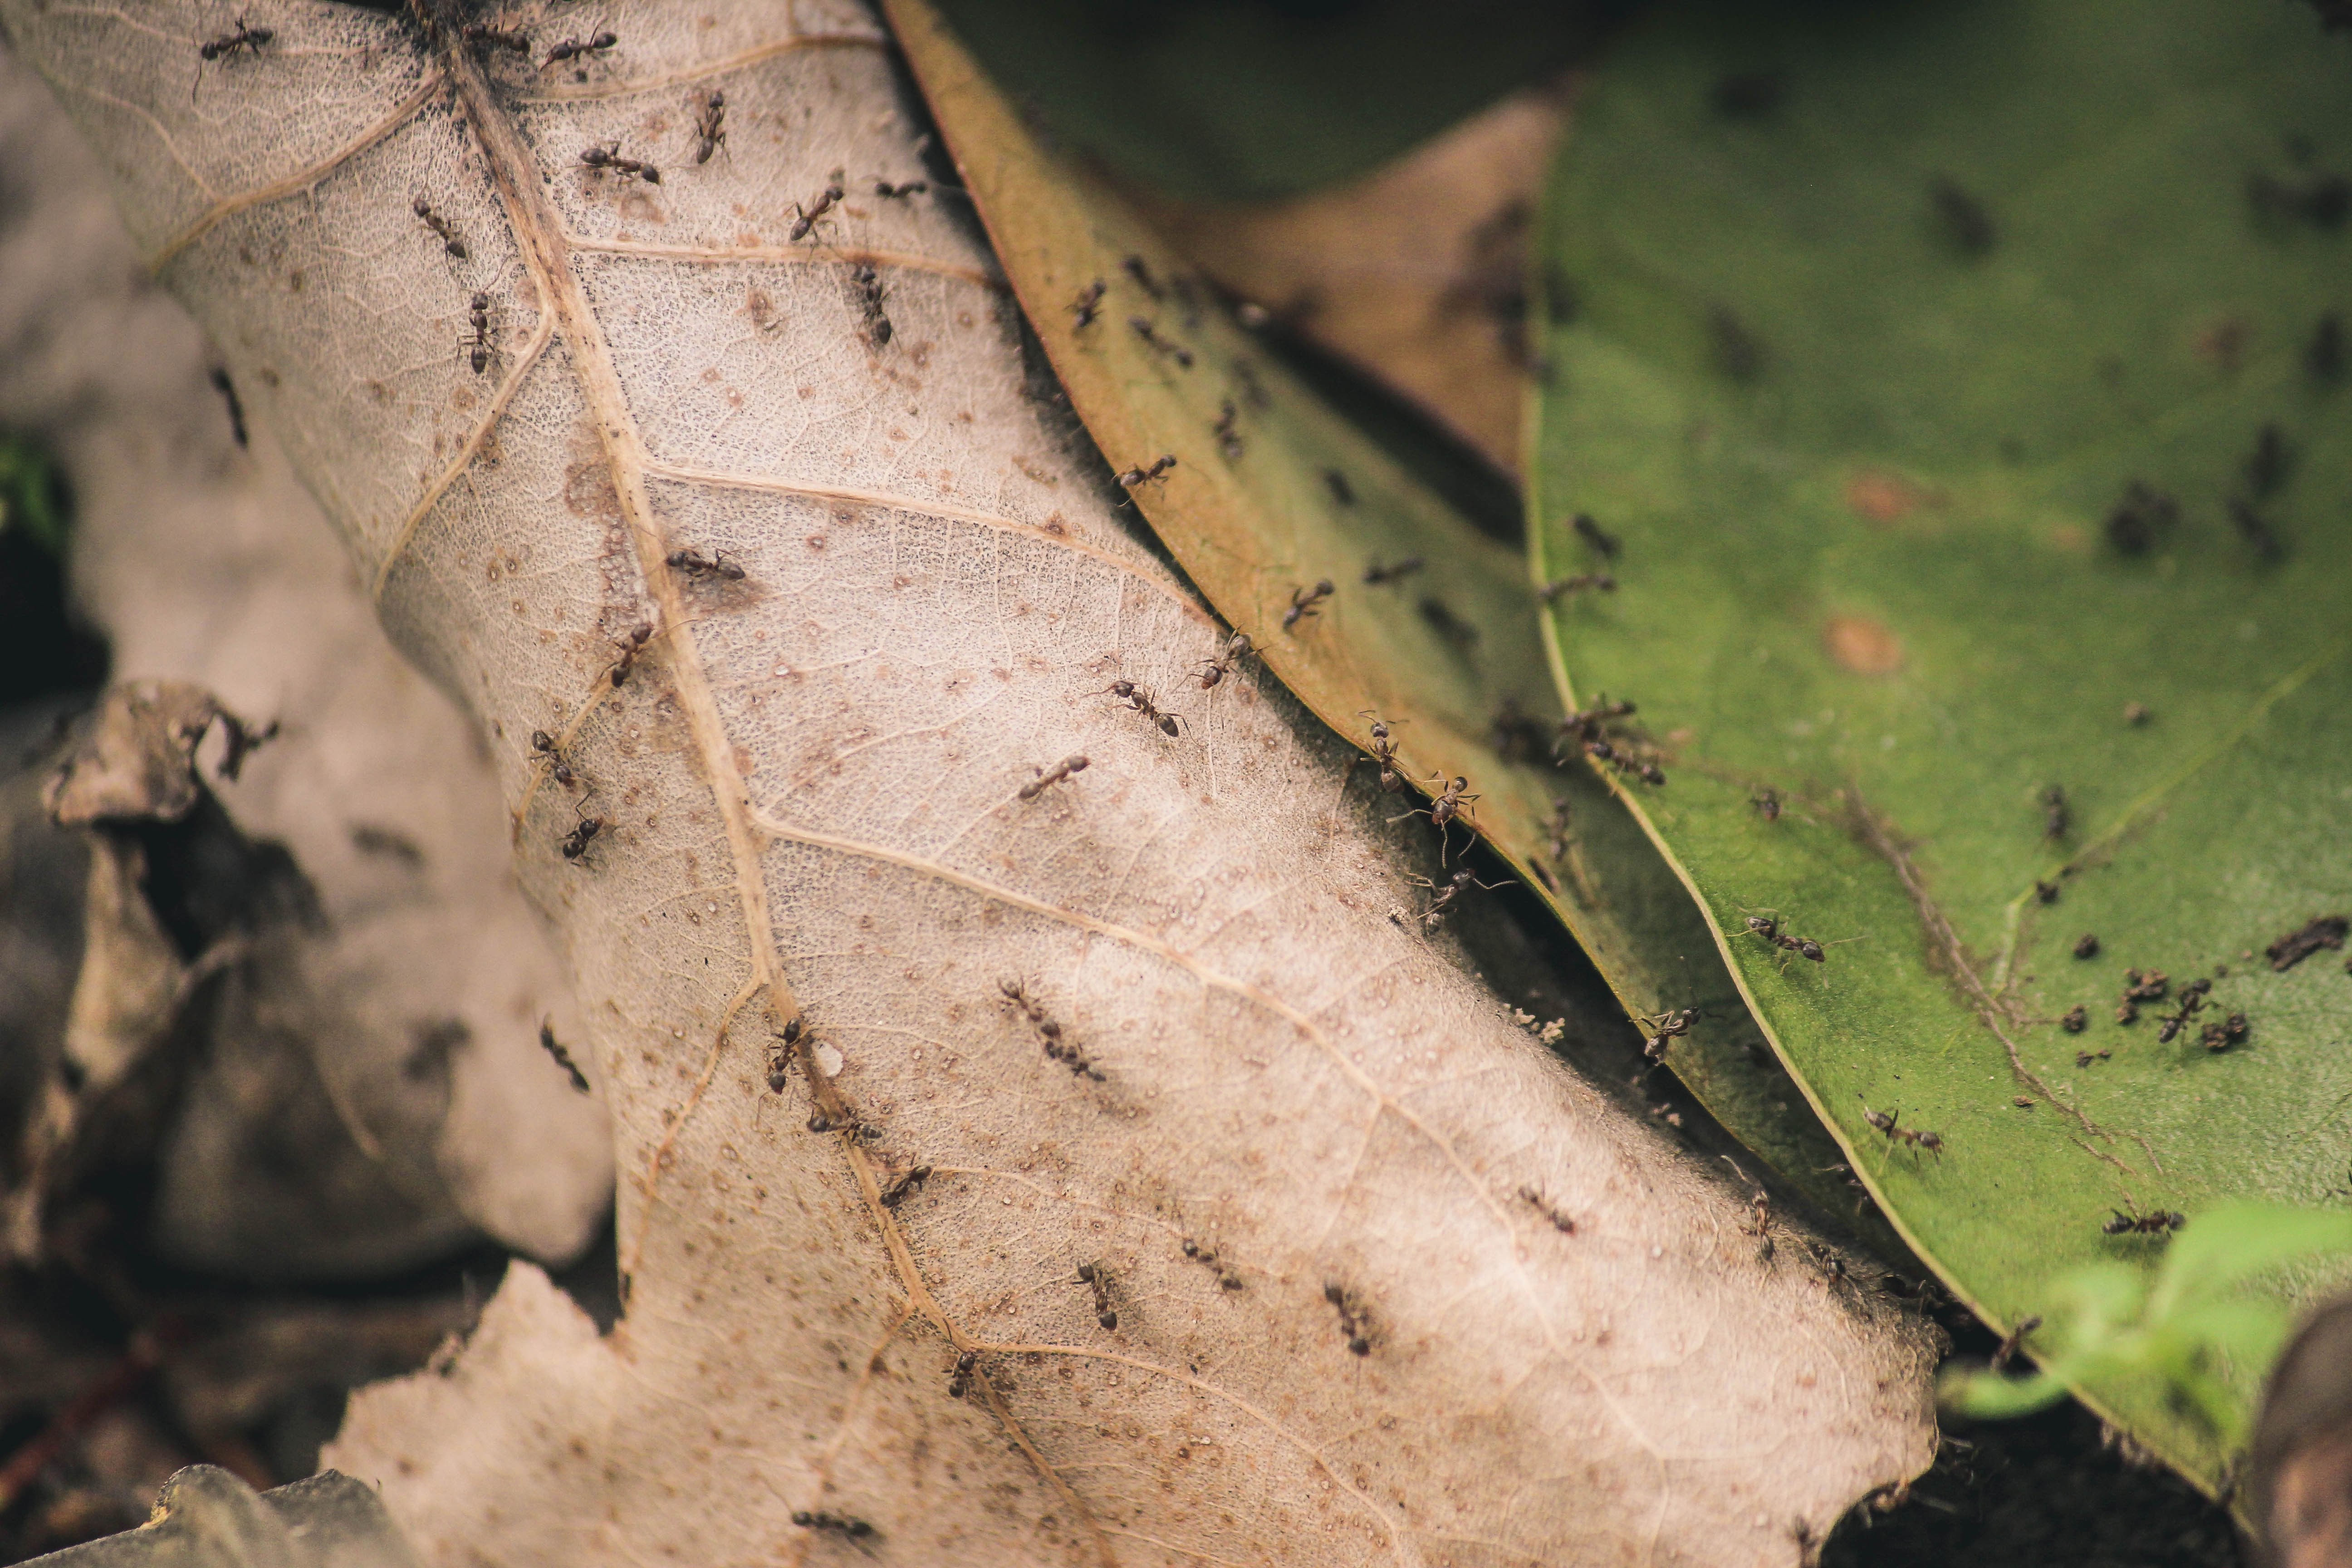
tree, nature, leaf, wildlife, green, insect, soil, flora, fauna, close up, leaves, insects, ants, macro photography